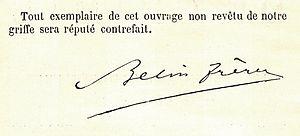
Griffe Belin. Image scannée dans
Belin éditeur est une maison d'édition française, fondée en 1777 et spécialisée dans les ouvrages universitaires, scolaires et parascolaires.